Migration Period sword

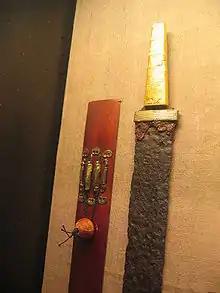
5th-century Alamannic gold hilt spatha found at Villingendorf

The "spatha" was introduced to the Roman army in the early imperial period by Germanic auxiliaries. The earlier "gladius" sword was gradually replaced by the "spatha" from the late 2nd to the 3rd century. From the early 3rd century, legionaries and cavalrymen began to wear their swords on the left side, perhaps because the "scutum" had been abandoned and the "spatha" had replaced the "gladius".